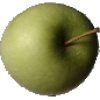
Label: Apple Granny Smith 1